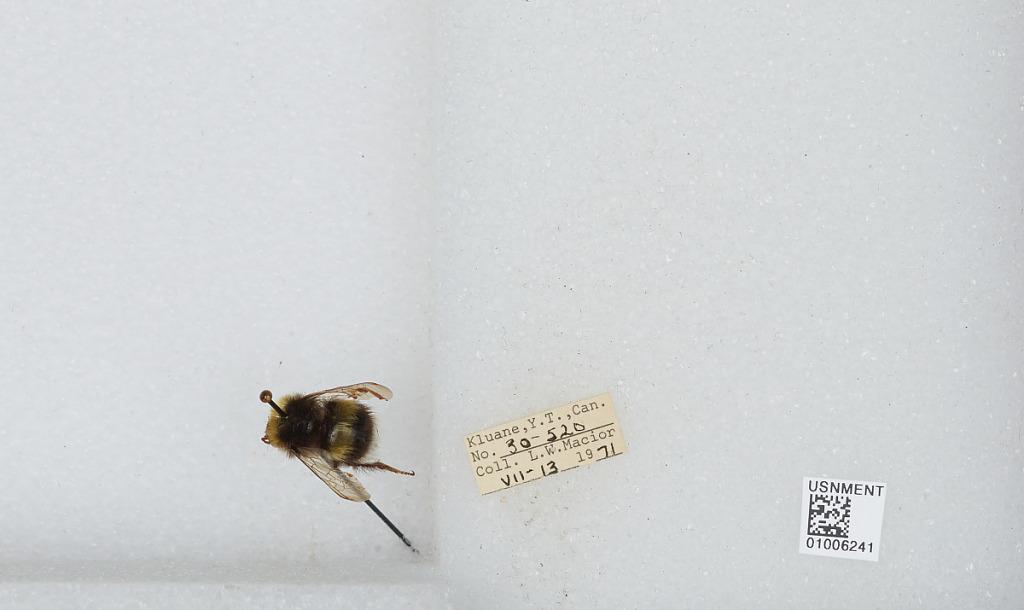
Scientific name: Bombus (Bombus) lucorum (Linnaeus)
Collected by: L. Macior
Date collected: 1971-7-13
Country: Canada
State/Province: Yukon Territory
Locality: Kluane
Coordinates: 60.75, -139.5